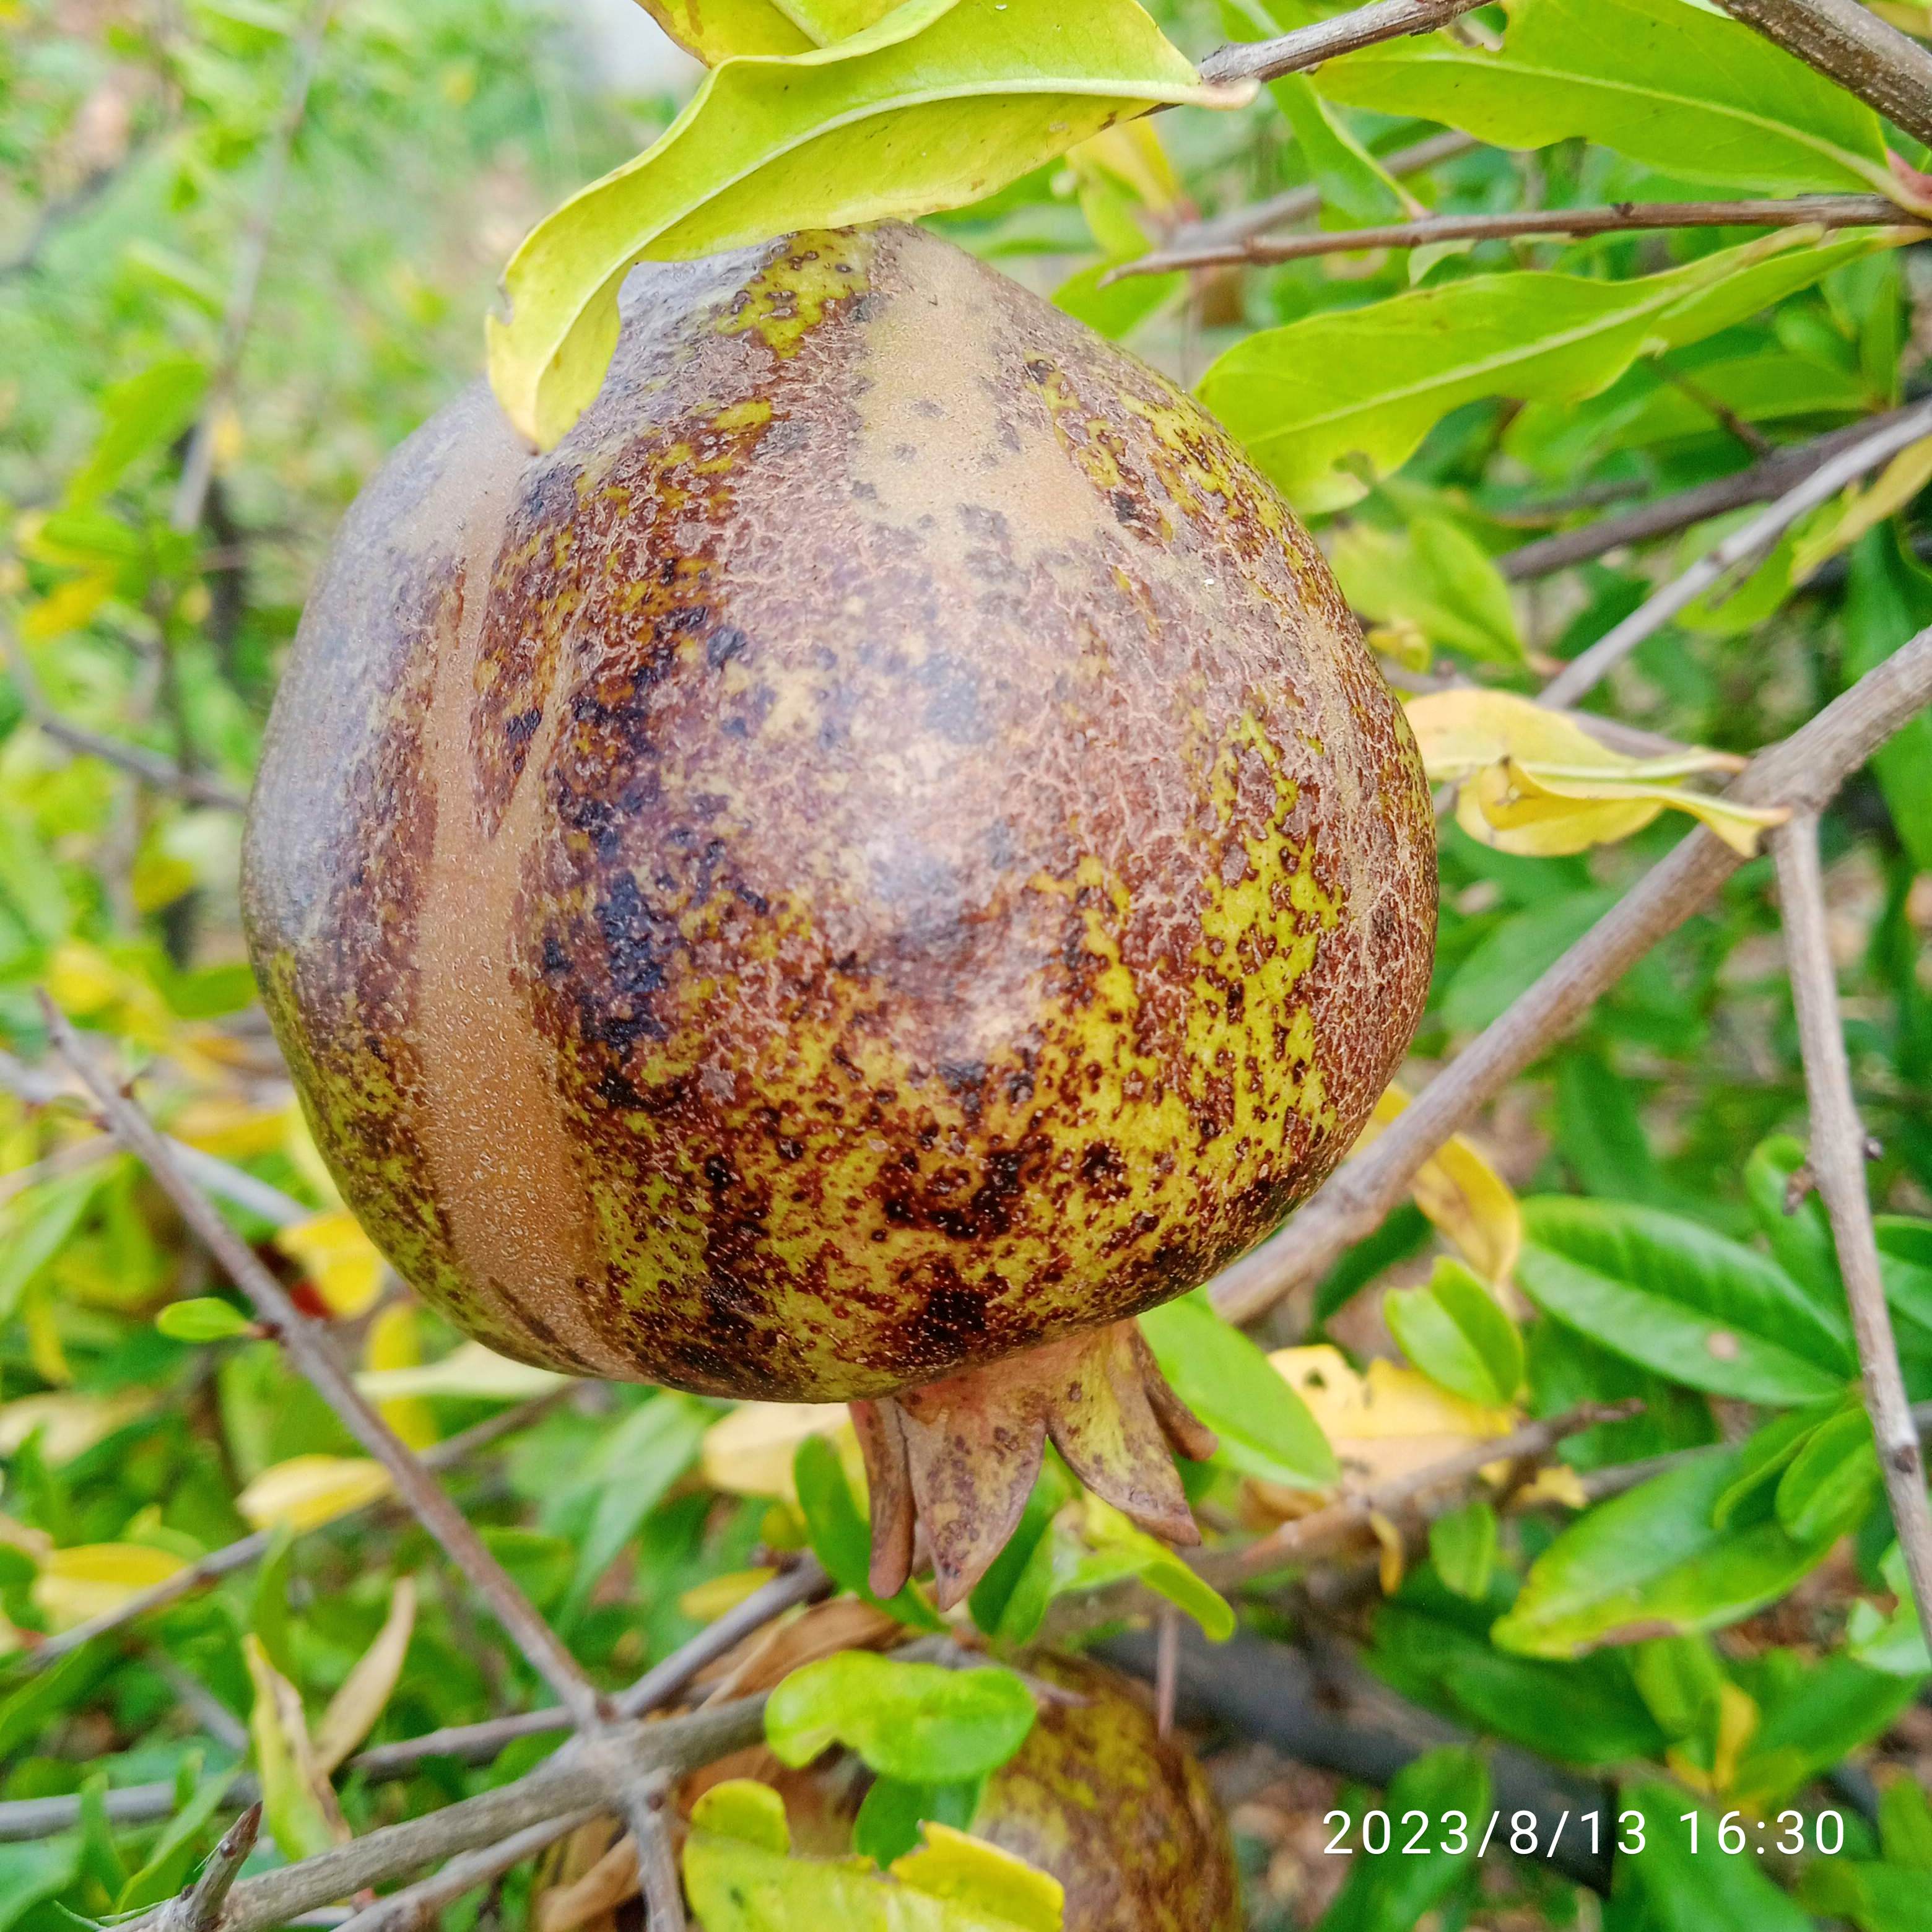
Label: Cercospora